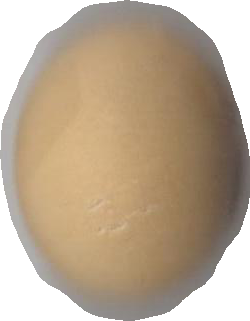
Variety: Dega